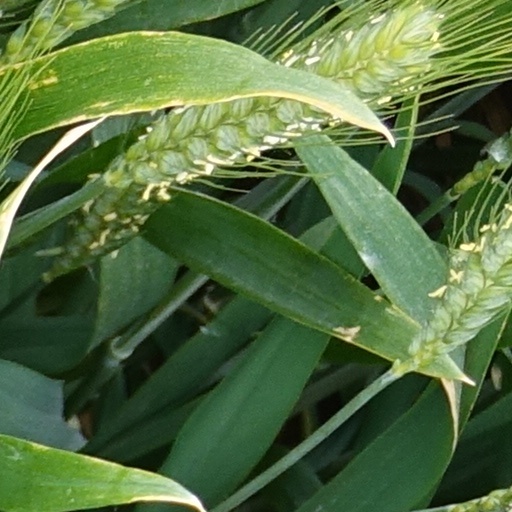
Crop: wheat